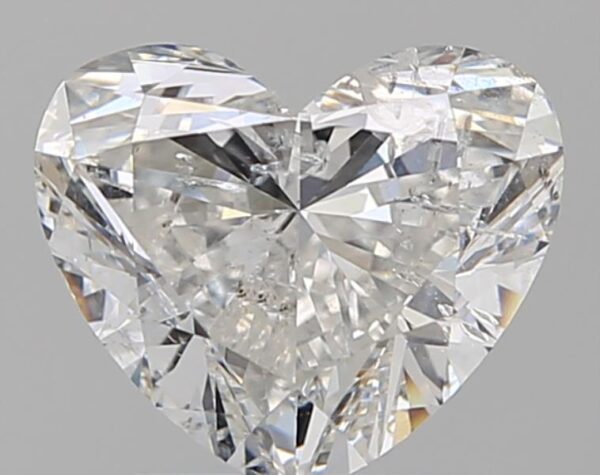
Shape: heart
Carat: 1.5
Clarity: SI2
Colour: F
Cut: EX
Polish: EX
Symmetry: EX
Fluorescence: N
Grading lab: IGI
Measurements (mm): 6.82 x 8.01 x 4.38